Princess Cruises

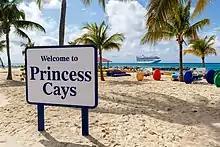
Princess began developing Princess Cays, its private island resort, in 1991.

P&O Princess Cruises acquired Sitmar Line in 1988 and transferred all of its major tonnage to Princess, including three cruise ships then under construction. "Dawn Princess" and "Fair Princess" were both ex-Cunard, and the former Sitmar "Fairsky" became Princess's "Sky Princess". The first of the three new Sitmar ships came into the Princess brand in 1989 as "Star Princess", the largest British exclusively cruising ship. Two 70,000 GT cruise ships designed originally by famed architect Renzo Piano entered service in 1990 as "Crown Princess" and "Regal Princess", bringing Princess's fleet up to ten deluxe cruise ships. This greatly enlarged the Princess fleet by eventually adding six ships, making it a major competitor with the other Caribbean cruise lines.